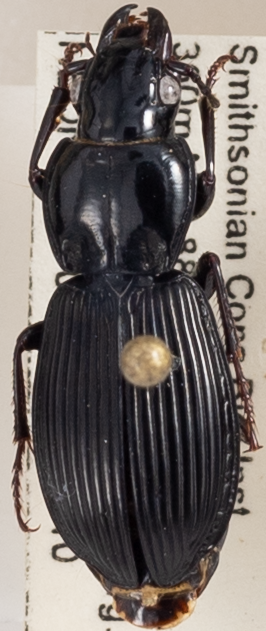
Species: Pterostichus coracinus
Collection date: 2020-09-10
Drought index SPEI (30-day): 1.46
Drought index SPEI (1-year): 0.412
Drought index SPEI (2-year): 1.28